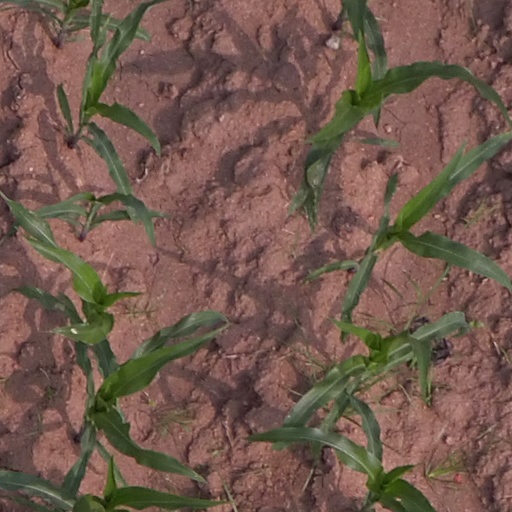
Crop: maize; corn